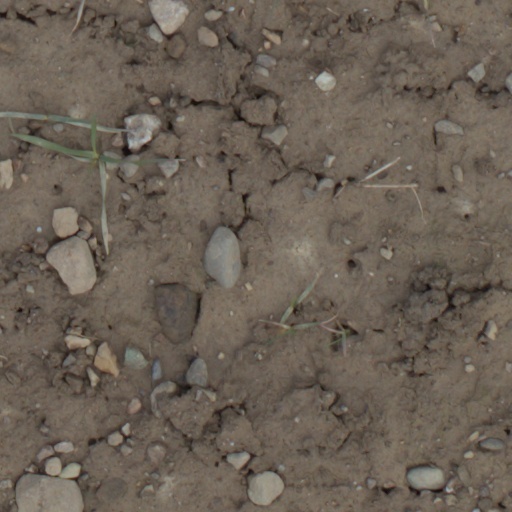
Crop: wheat